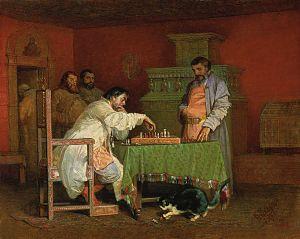
Alexis Iᵉʳ Mikhaïlovitch, dit « le Tsar très paisible », né le 19 mars 1629 et mort le 8 février 1676), fils de Michel Romanov et d'Eudoxie Lukianovna Strechnieff, est tsar de Russie de 1645 à 1676.
Viatcheslav Grigorievich Schwartz ou Shvarts, né le 22 septembre 1838 à Koursk et mort le 29 mars 1869 dans la même ville, est un peintre russe spécialisé dans les scènes de genre et les tableaux historiques.